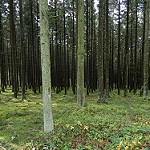
Label: forest